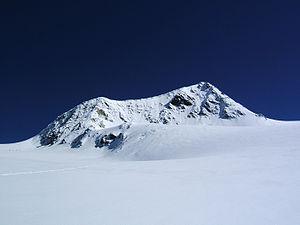
Le Rainerhorn est une montagne qui s’élève à 3 559 m d’altitude dans les Hohe Tauern, en Autriche.